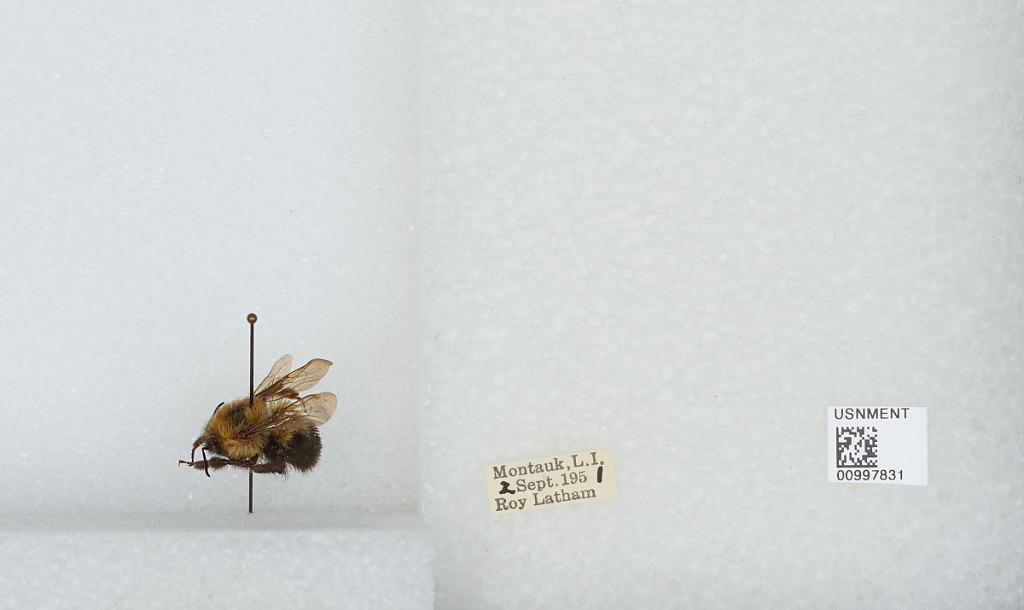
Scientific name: Bombus (Pyrobombus) bimaculatus Cresson
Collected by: R. Latham
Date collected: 1951-9-2
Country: United States
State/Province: New York
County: Suffolk
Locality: Montauk, Long Island
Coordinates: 41.0383, -71.9506